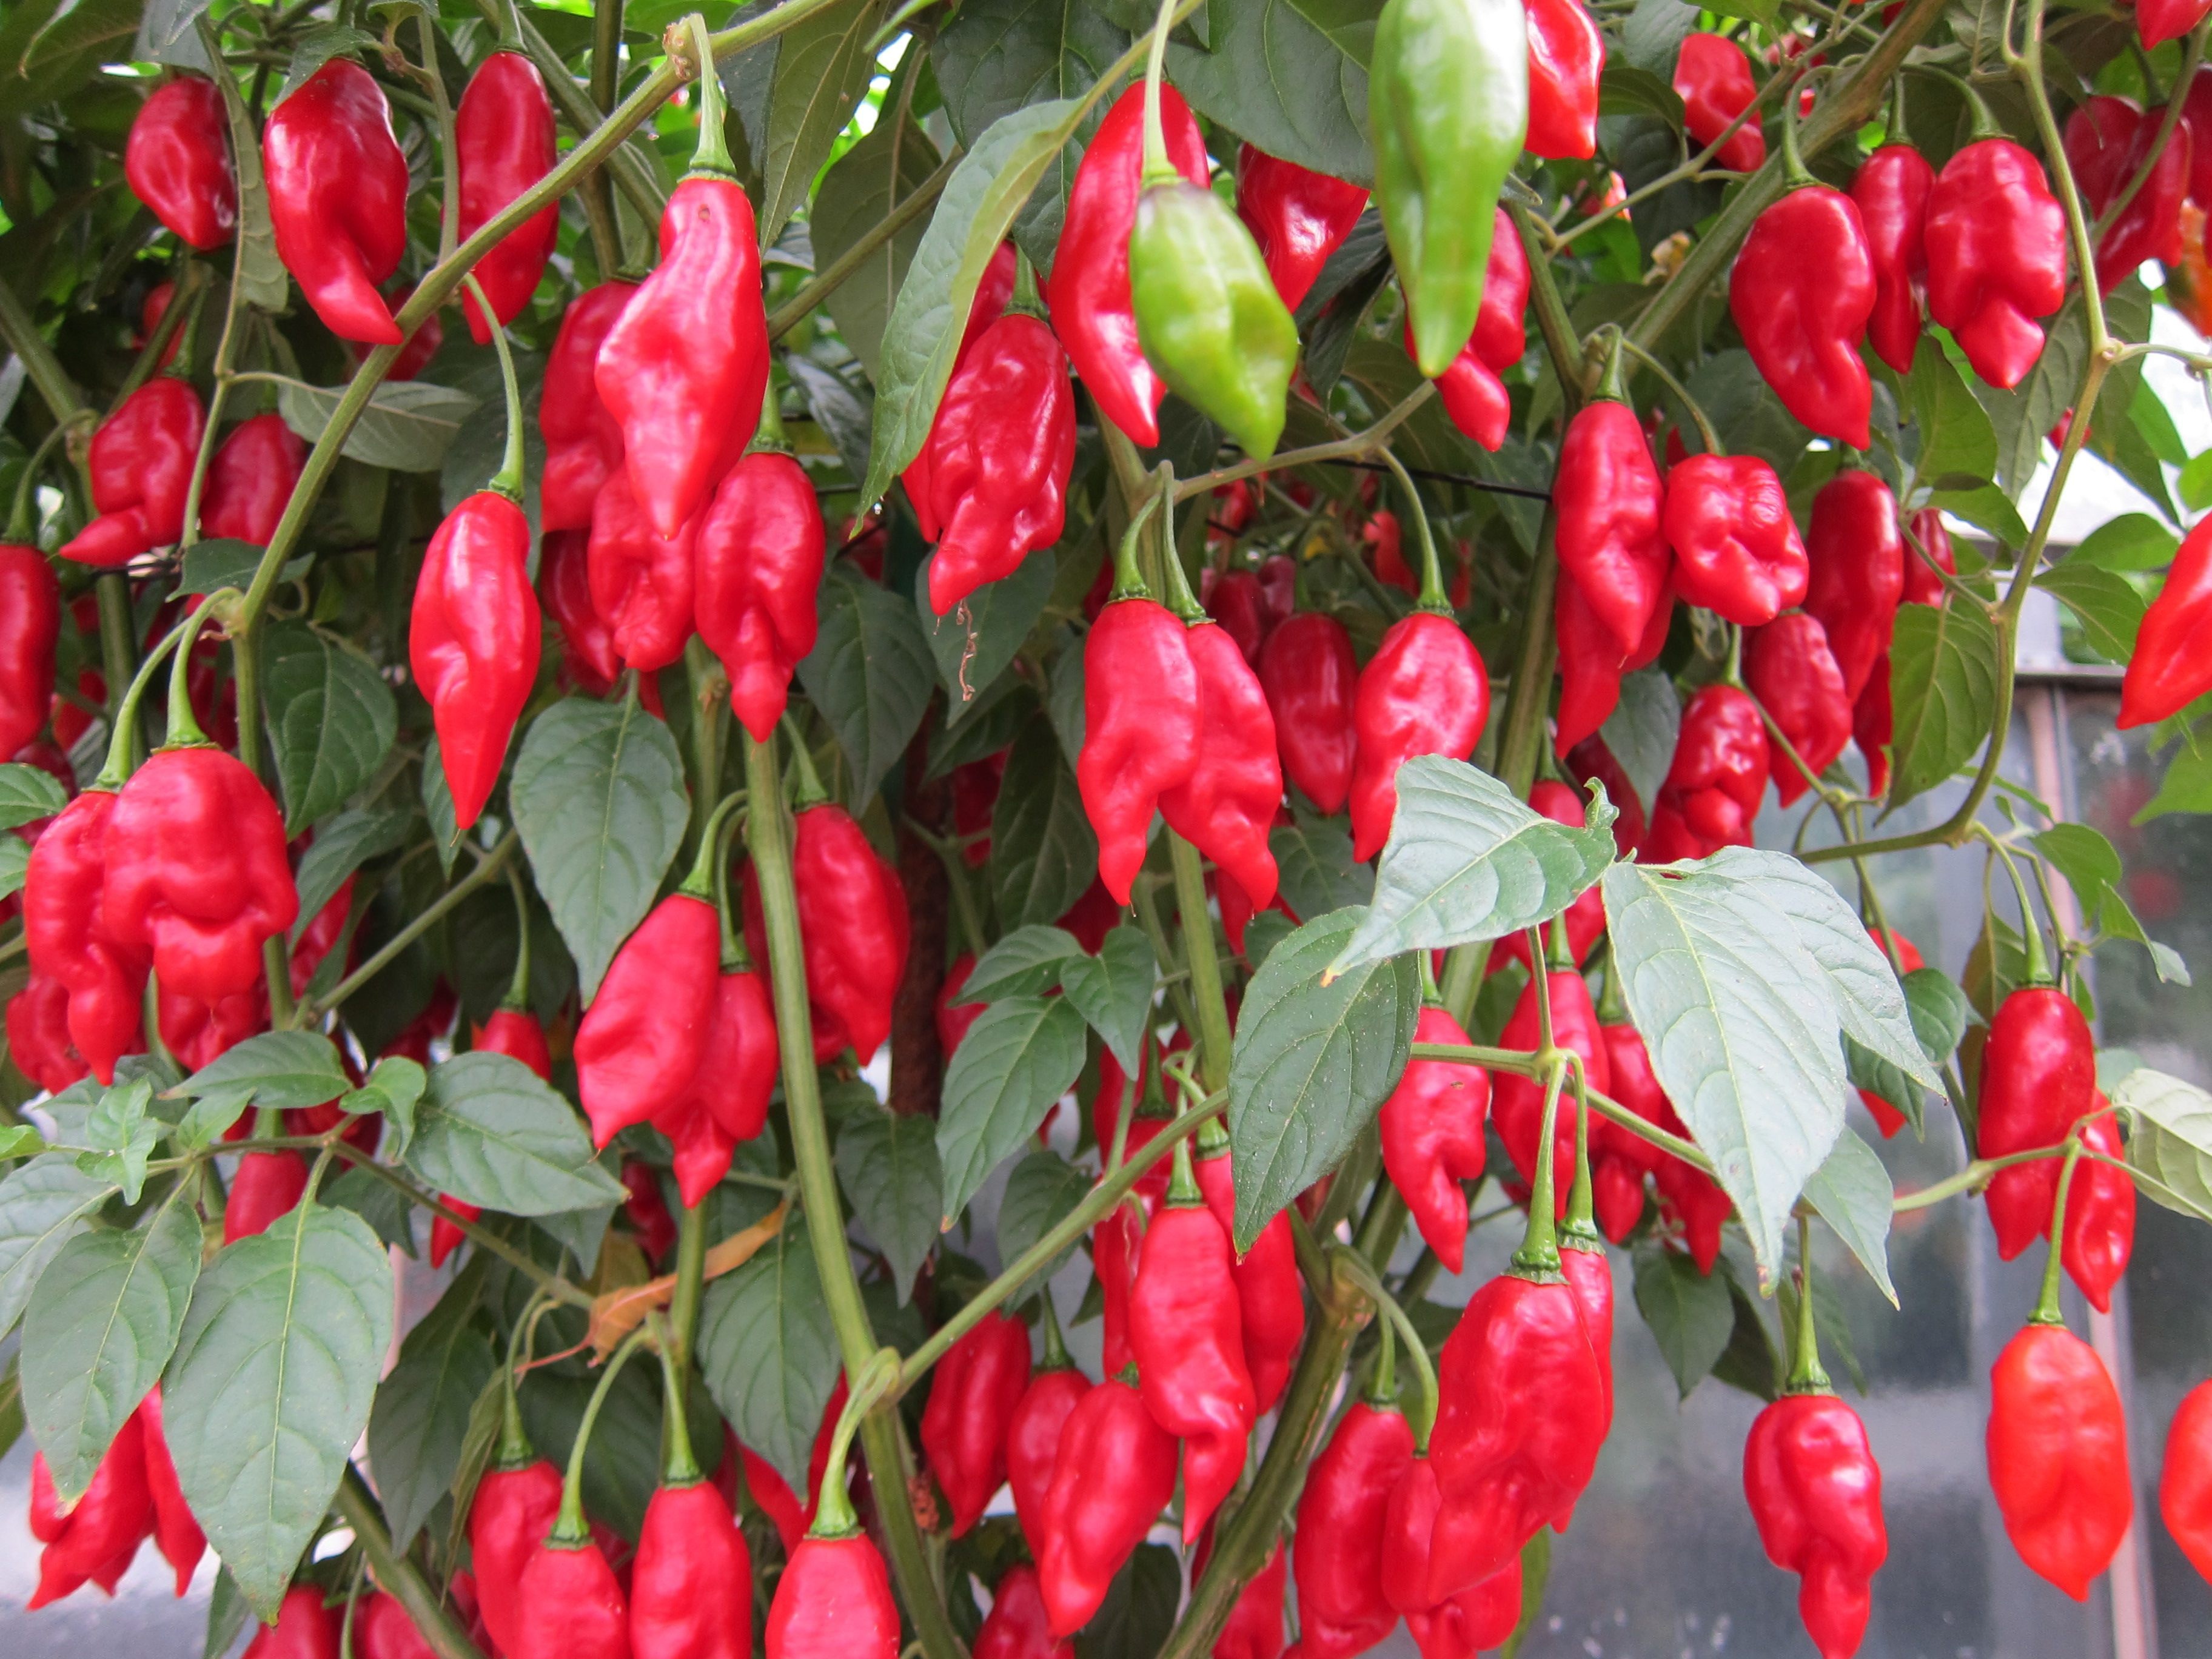
plant, flower, ripe, food, red, produce, shrub, hot, peppers, spicy, flowering plant, chili pepper, land plant, bird's eye chili, bell peppers and chili peppers, syzygium samarangense, red chili